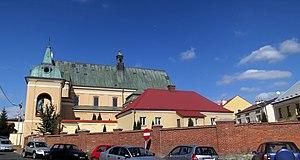
Tyczyn [ˈtɨt͡ʂɨn] est une commune urbaine-rurale de la Voïvodie des Basses-Carpates et du Powiat de Rzeszów. Elle s'étend sur 76,38 km² et comptait 16 474 habitants en 2006.